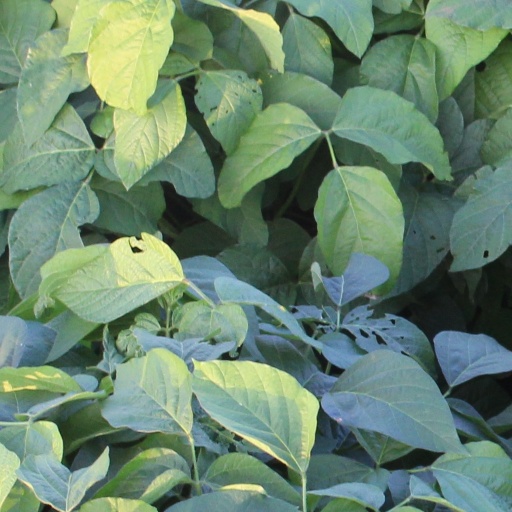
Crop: soybean